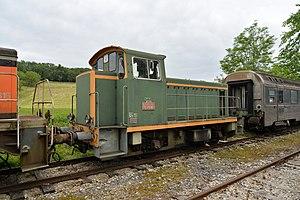
Chemin de fer touristique du Haut Quercy
Les Y 7400 constituent l'une des plus importantes série unifiée de locotracteurs de la SNCF, avec 488 exemplaires. Mis en service par la SNCF de 1963 à 1972, les 120 premiers ont été construits par Decauville, 105 par De Dietrich et 263 par Moyse. Ils ont été conçus pour effectuer les manœuvres dans les dépôts et les gares de triages mais aussi pour la desserte de petites lignes à faible trafic.